Bill Russell

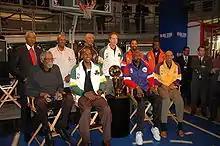
Russell (first from left, front row) posing along other former players with the Championship Trophy for the 2005 NBA Legends Tour

In a 1963 article by "Sports Illustrated", Russell said he had "never met a finer person [than George Powles] ... I owe so much to him it's impossible to express." Years after Taylor's book, Russell published the autobiographical account "Red and Me", which chronicled his lifelong friendship with Auerbach. Of the book, Bill Bradley wrote for "The New York Times Book Review" that "Bill Russell is a private, complex man, but on the subject of his love of Red Auerbach and his Celtic teammates, he's loud and clear." In the book, Russell wrote: "Whenever I leave the Celtics locker room, even Heaven wouldn't be good enough because anywhere else is a step down ... With Red [Auerbach] and Walter Brown, I was the freest athlete on the planet. I could always be myself with them and they were always there for me." Describing the Celtics organization, as distinguished from Boston sports fans in the 1950s and 1960s, as very progressive racially, Russell recalled in 2010 a list of the organization's accomplishments on racial progress both in terms of objective milestones and his own subjective experience as a member of the organization. He said: